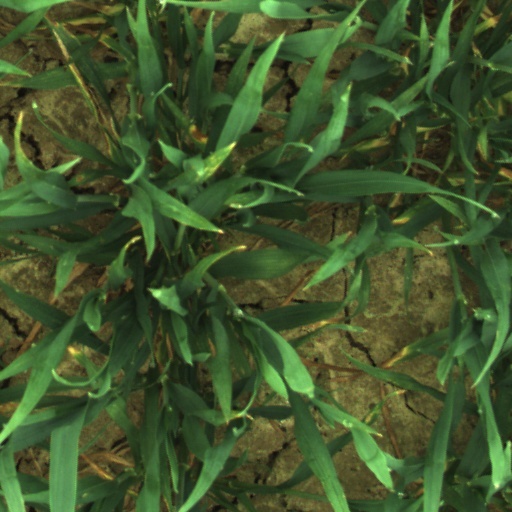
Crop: wheat